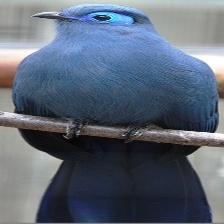
Species: BLUE COAU
Scientific name: COUA CAERULEA